2010–11 Australian Baseball League season

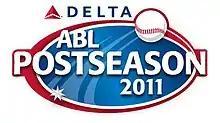
2011 ABL Postseason logo

At the conclusion of the regular season, the postseason involved the teams in a three-round structure. Each round consisted of a best-of-three-game series between the respective teams. The first- and second-place teams played each other in the major semi-final, the winner of which proceeded directly to the grand final and the loser to the preliminary final. The winner of the minor semi-final between the third- and fourth-place teams also qualified for the preliminary final, while the loser was eliminated. Likewise, the winner of the preliminary final qualified for the championship series, the loser being eliminated.